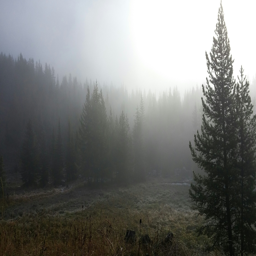
a montane meadow cloaked in fog and frost .